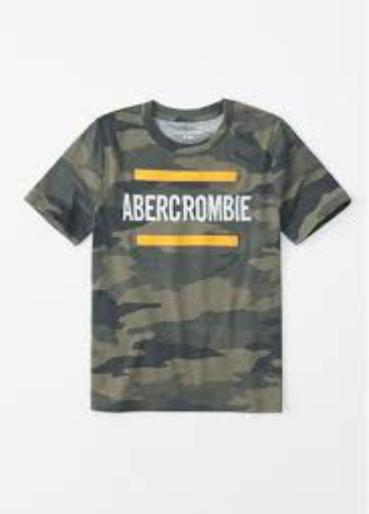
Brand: Abercrombie
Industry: Clothes